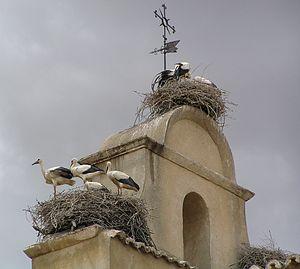
La Cigogne blanche est une grande espèce d'oiseaux échassiers de la famille des Ciconiidés. Son plumage est principalement blanc, avec du noir sur les ailes. Les adultes ont de longues pattes rouges et un bec rouge long et droit, et mesurent en moyenne 100 à 115 cm du bout du bec au bout de la queue, avec une envergure comprise entre 155 et 215 cm. Son espérance de vie est de 20 à 30 ans.